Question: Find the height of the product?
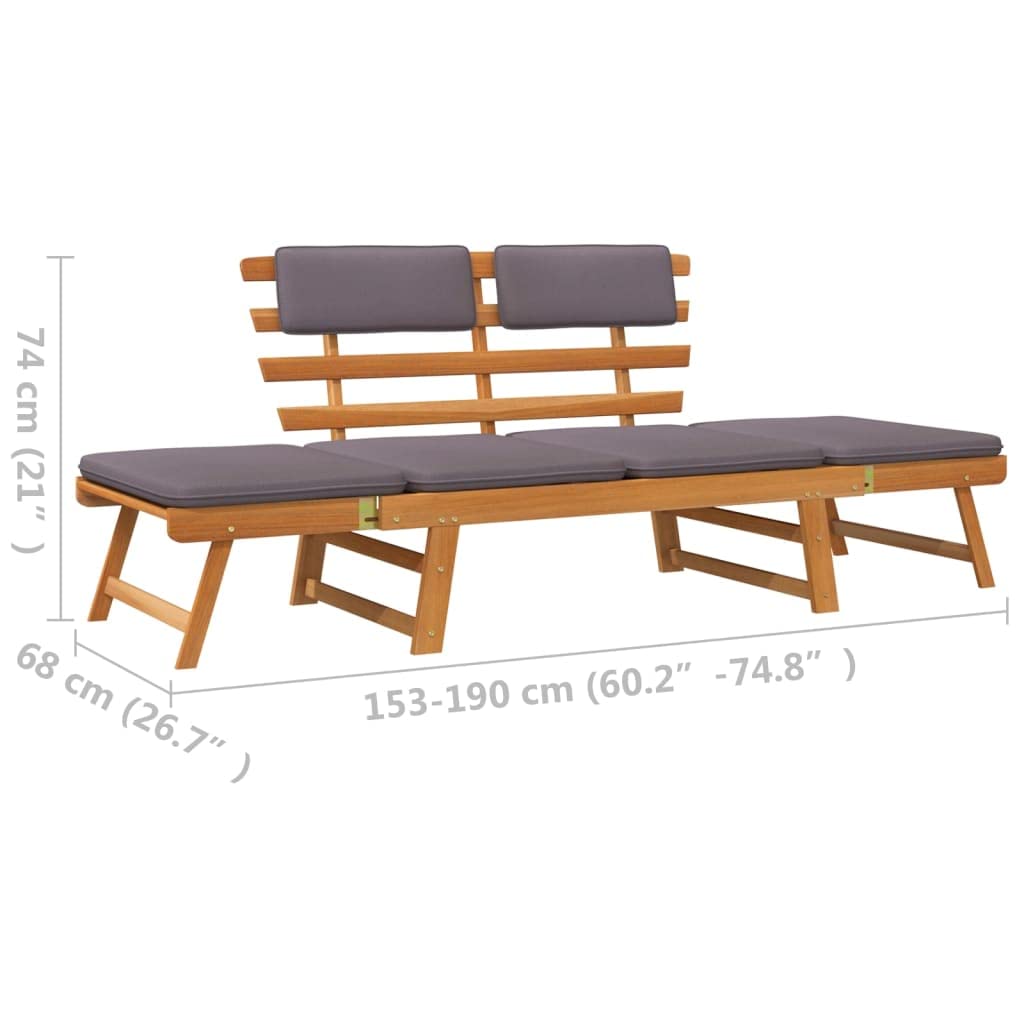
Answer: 21.0 inch